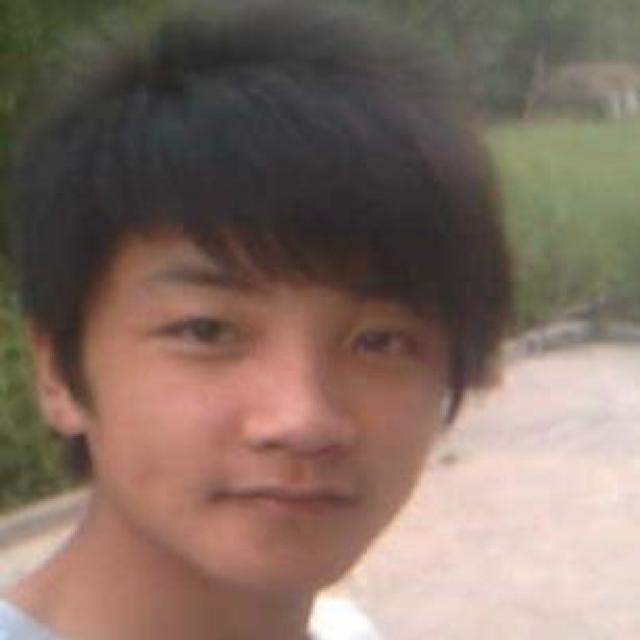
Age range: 13-20